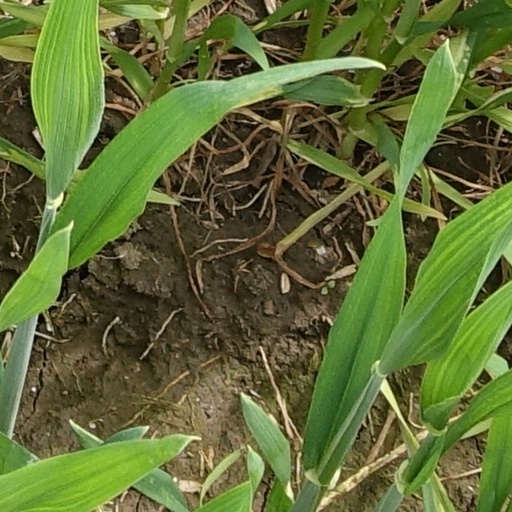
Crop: wheat